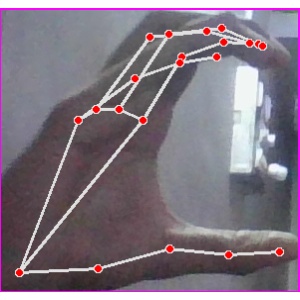
अक्षर: ऋ